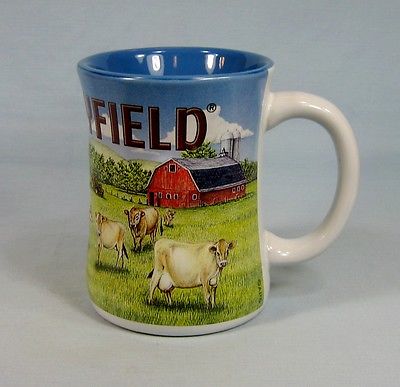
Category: mug